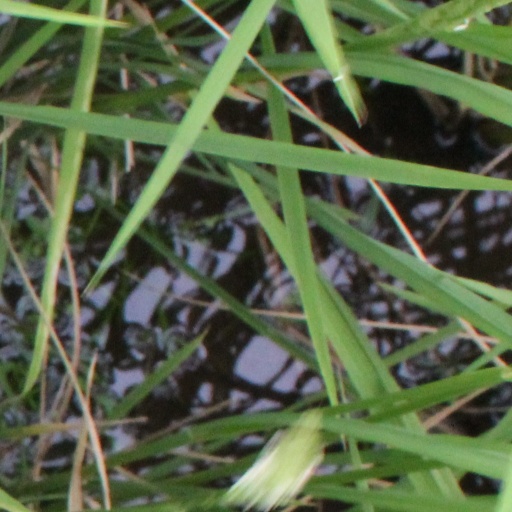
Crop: rice